Kartamyshevska Street

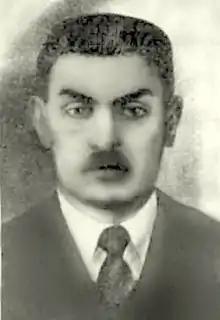
Odesa gangster, revolutionary and military leader Mishka Yaponchik in the 1910s

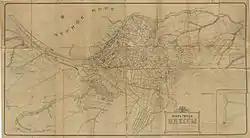
1919 map of Odesa, including electric-train lines

The Russian Empire experienced a revolutionary period between 1904 and 1920, and the Potemkin uprising brought Odesa into the revolutionary movement. From 1918 to February 1920, political power in Odesa changed a number of times until the Red Army installed the Bolsheviks in power. The houses on Kartamyshevska Street were: